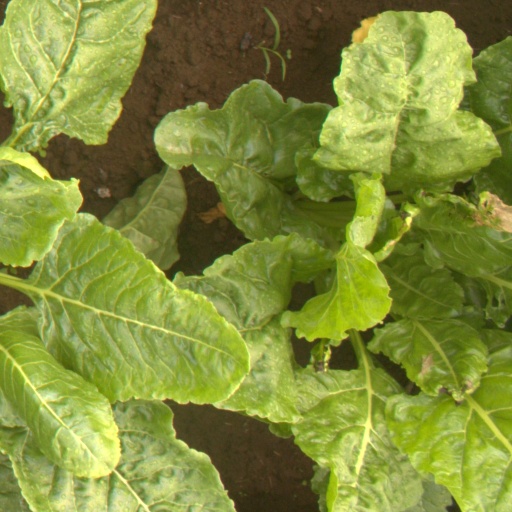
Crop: sugar beet